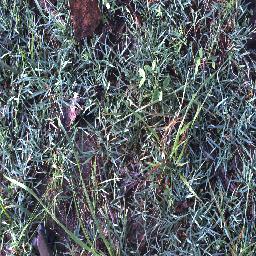
Label: negative